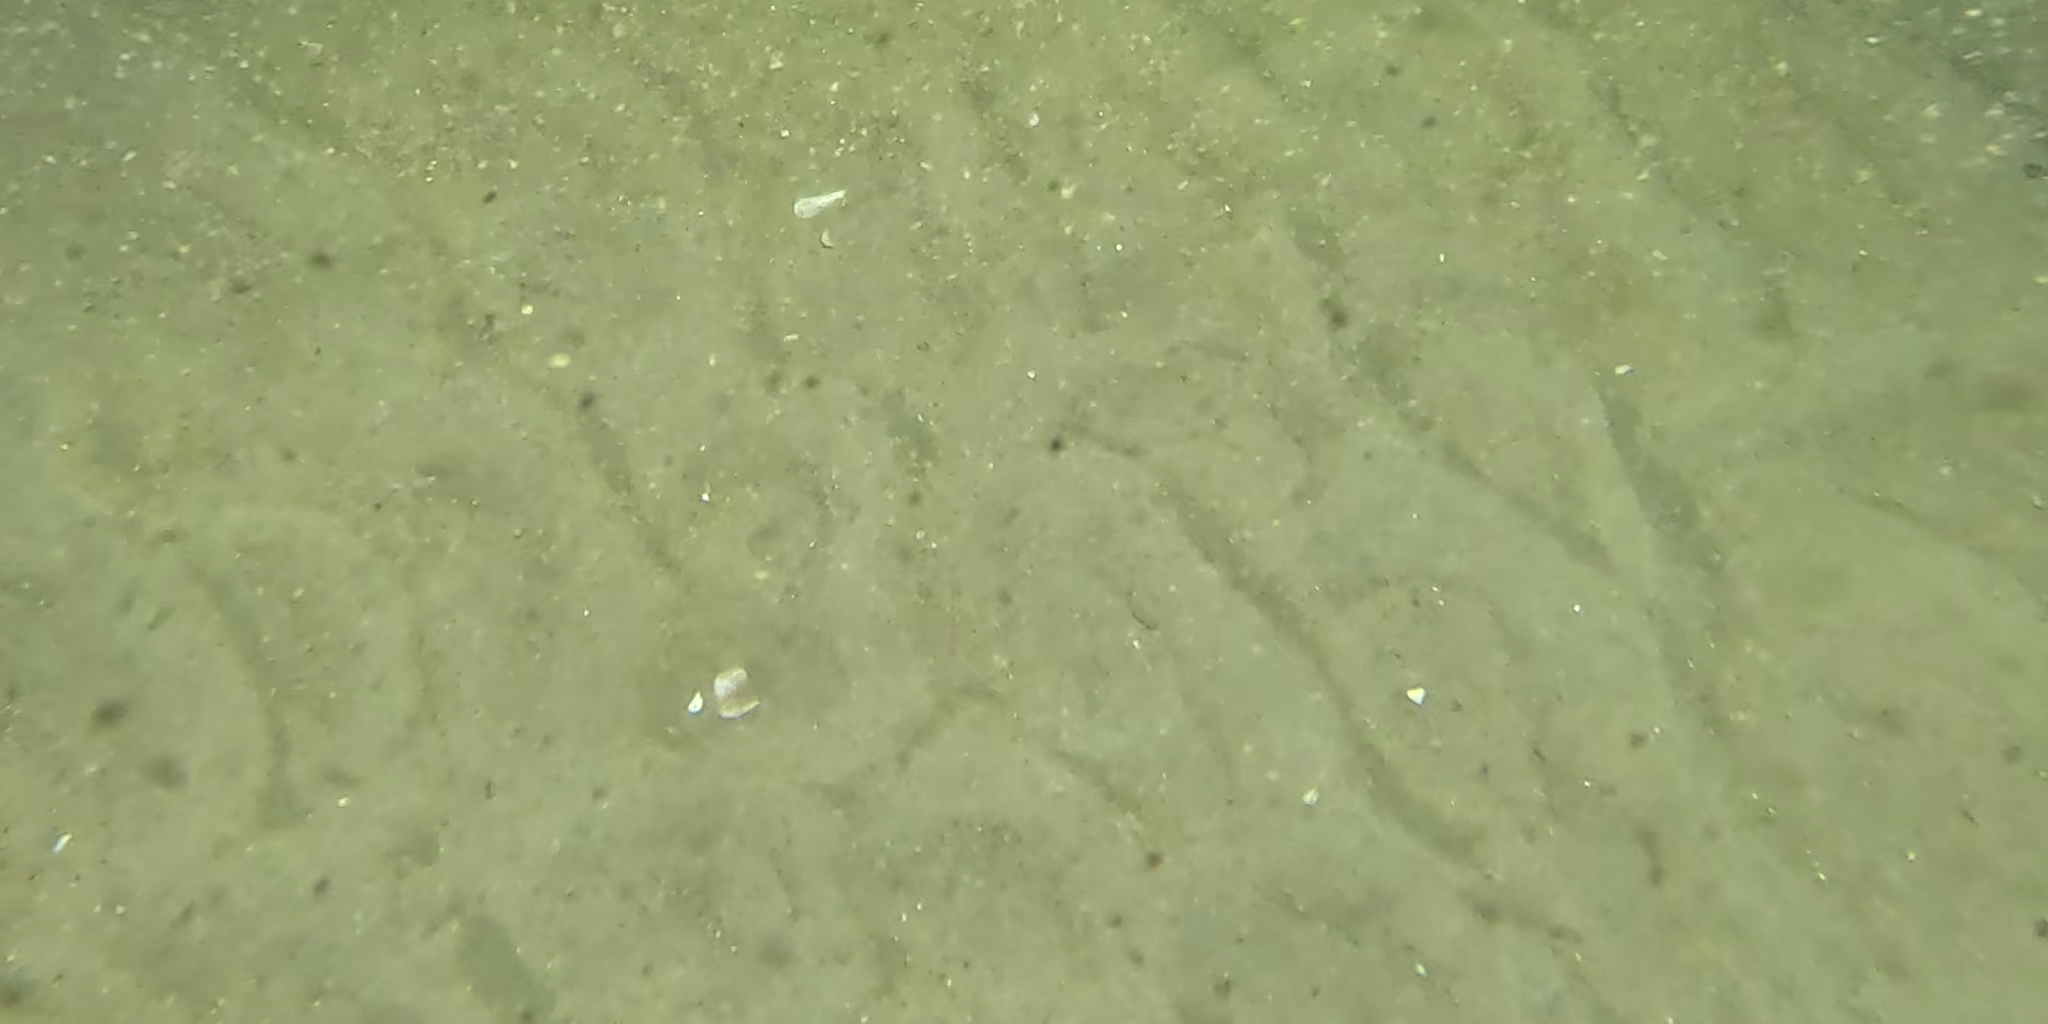
Seabed habitat: sand